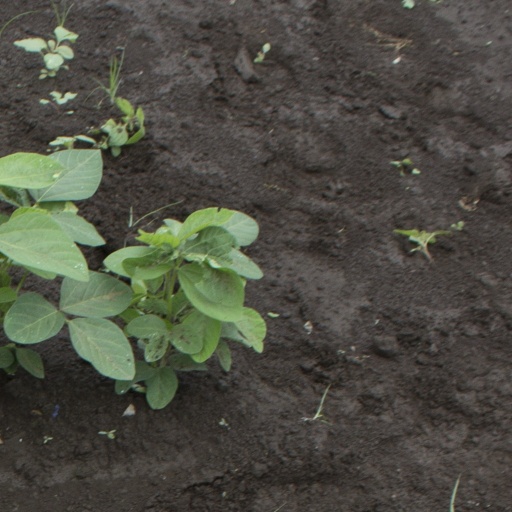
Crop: soybean